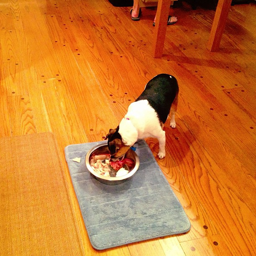
A small dog is eating from his food bowl.
A dog eating out of a bowl that is on a rug.
A dog eats out of a bowl on a mat on a wood floor.
A dog that is eating out of a bowl.
A SMALL DOG EATING DOG FOOD FROM A DOG BOWL